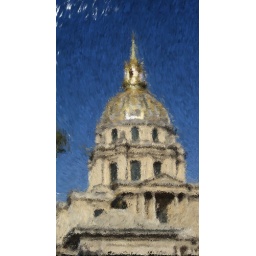
Les Invalides under glorious Parisian blue sky